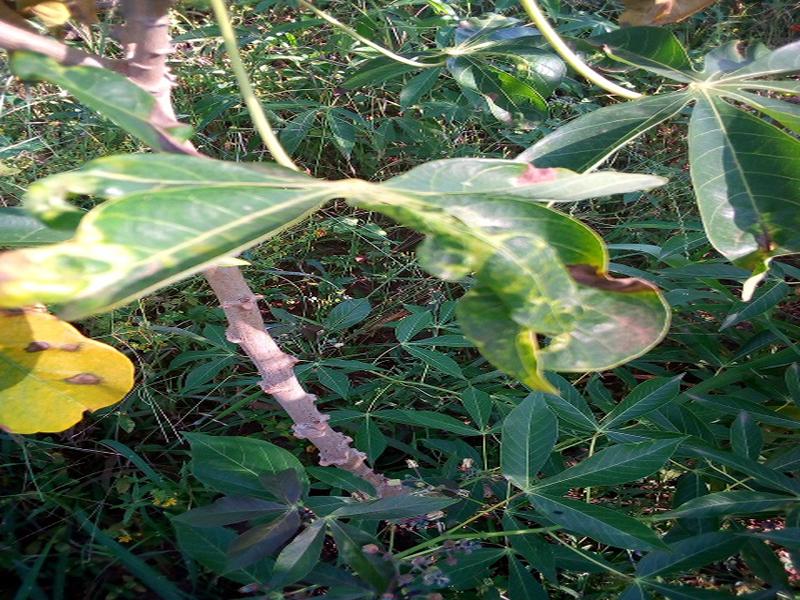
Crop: cassava
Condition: mosaic_disease